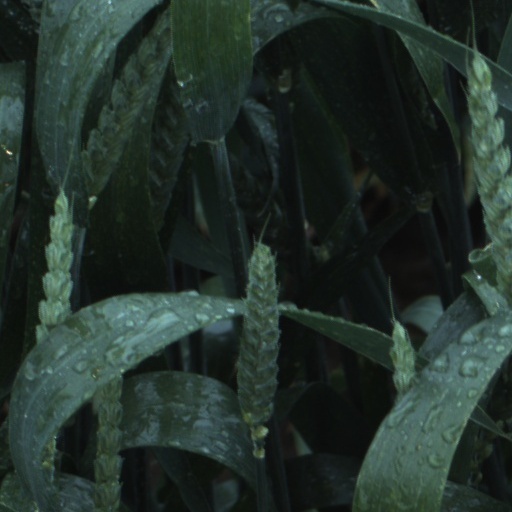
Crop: wheat